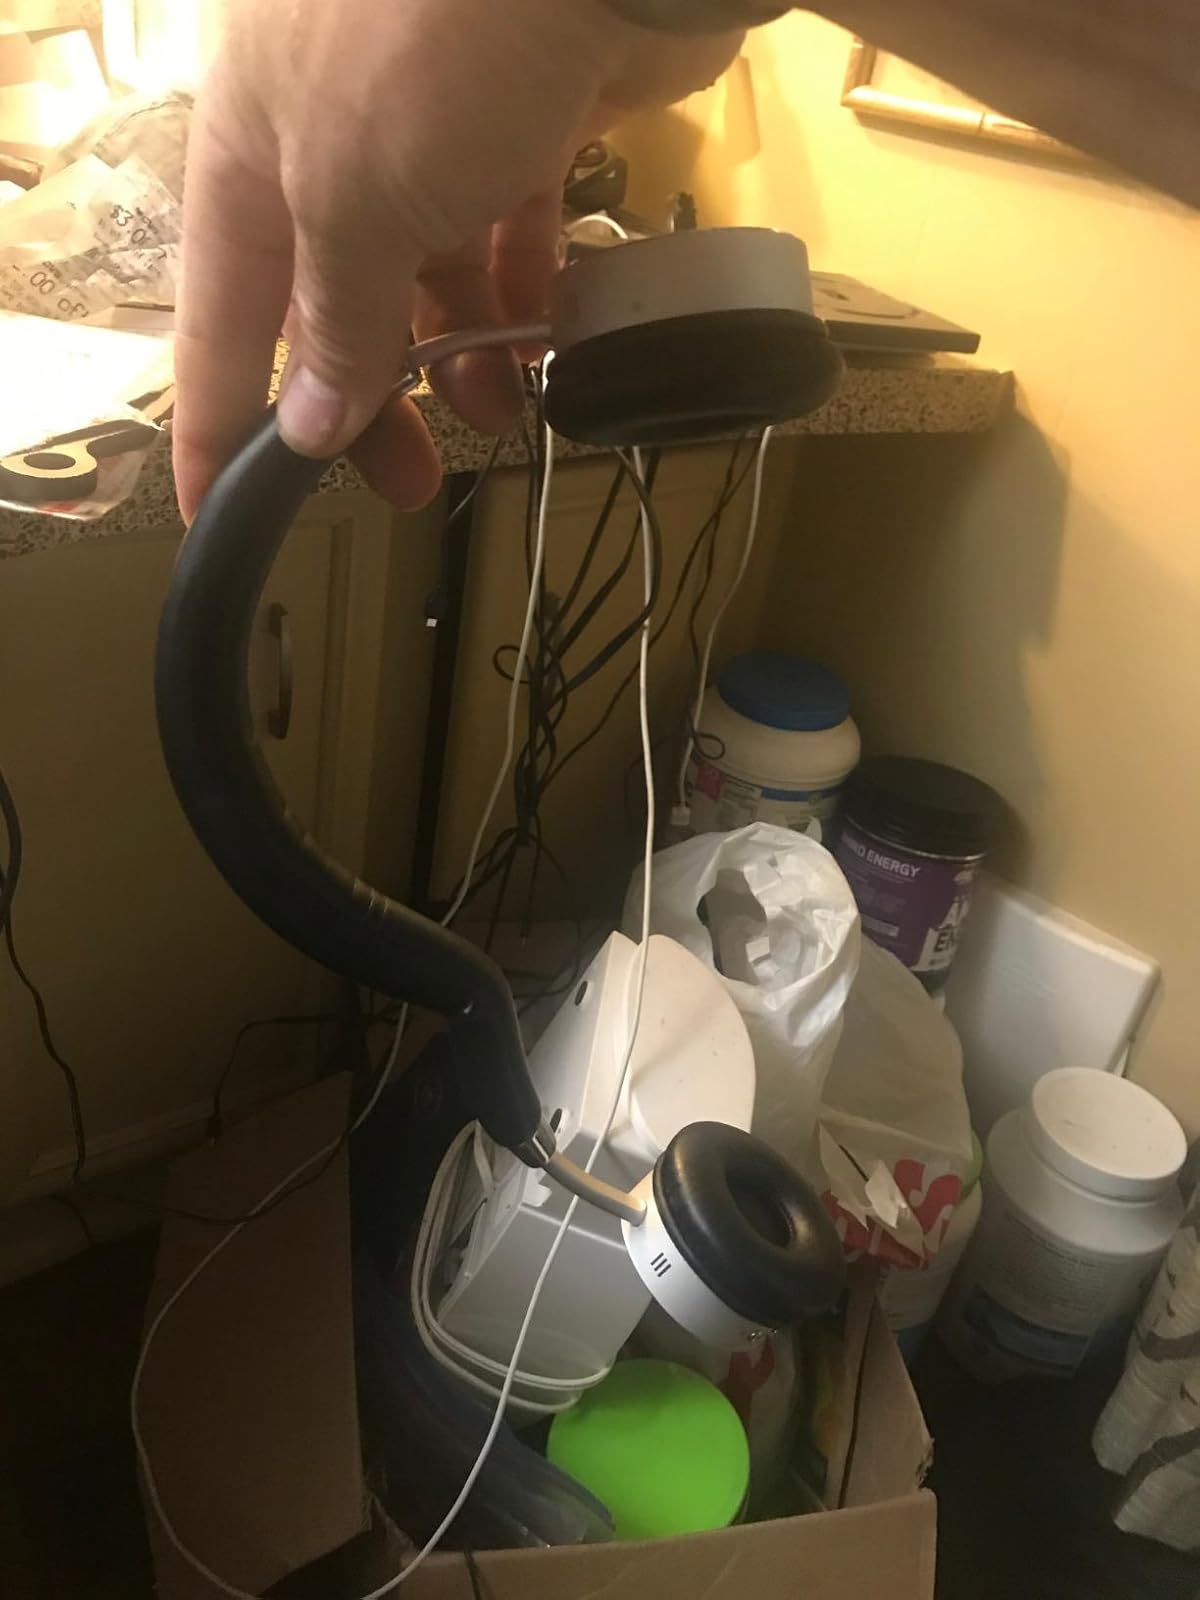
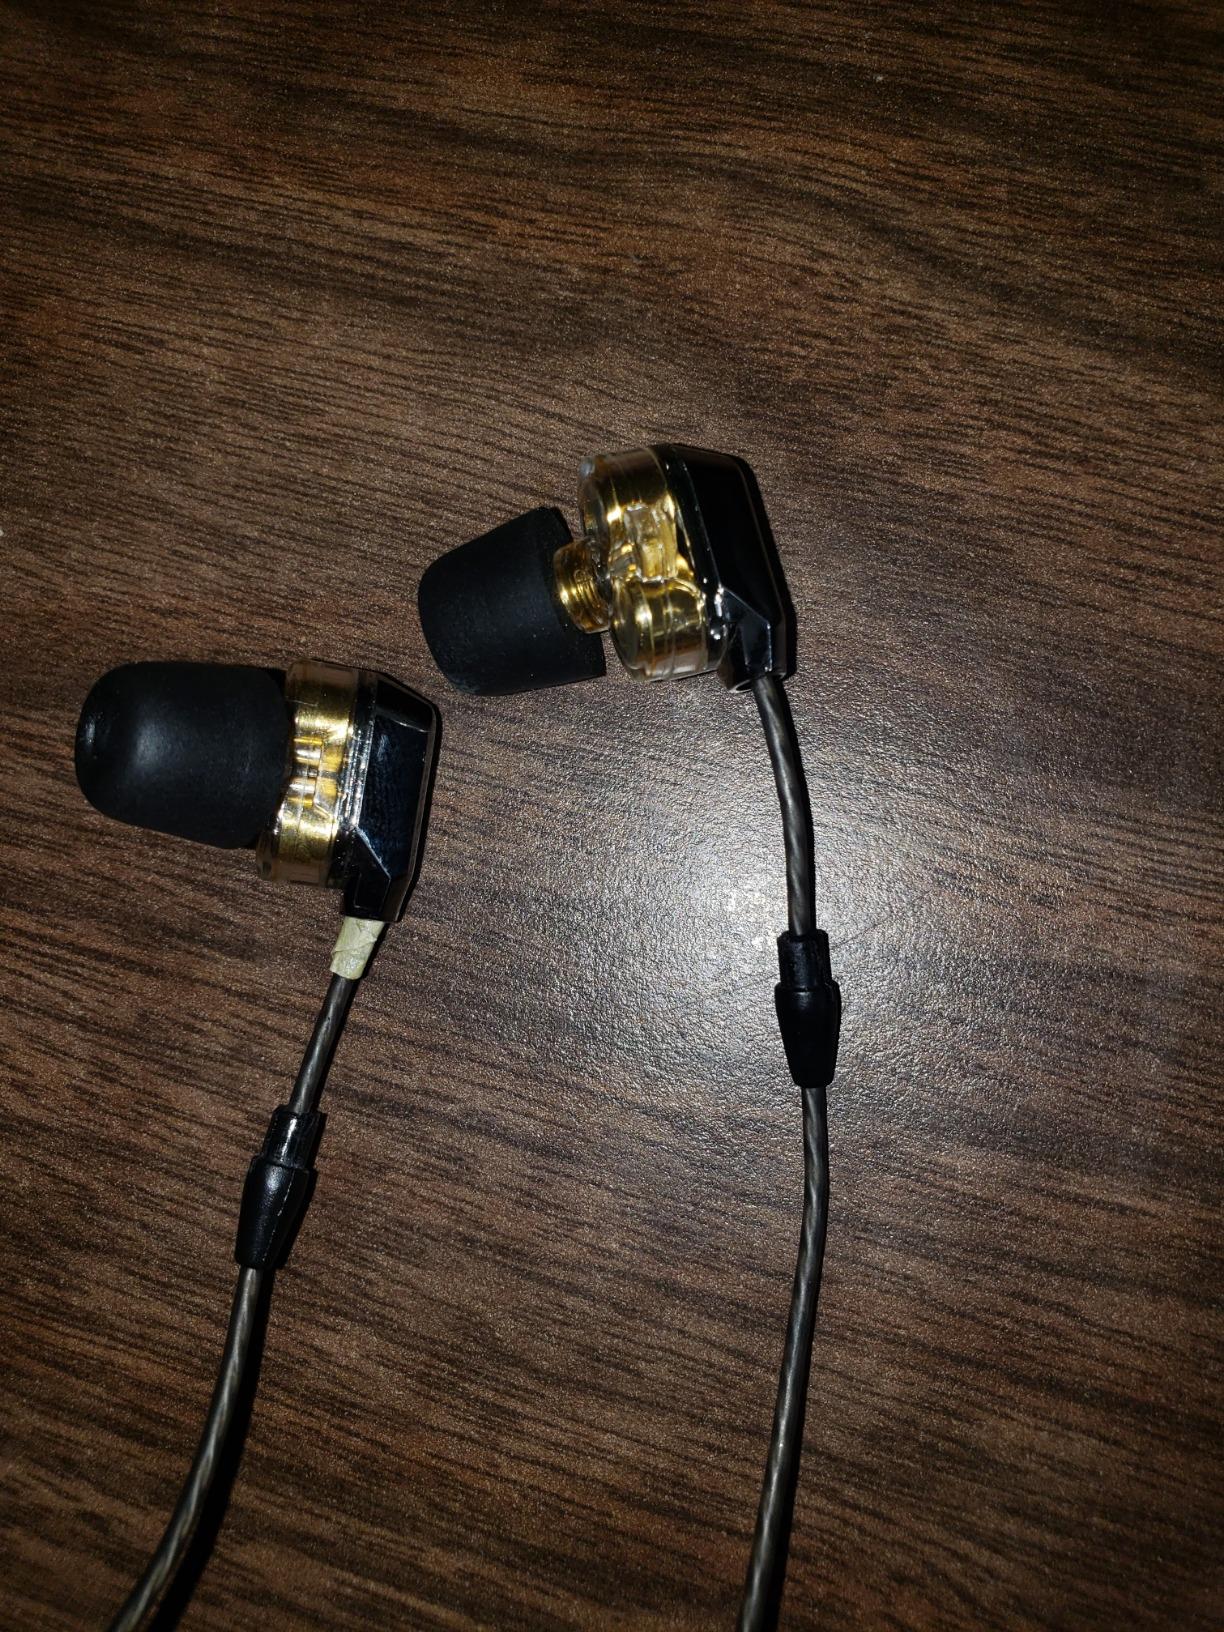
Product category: headphones
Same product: no